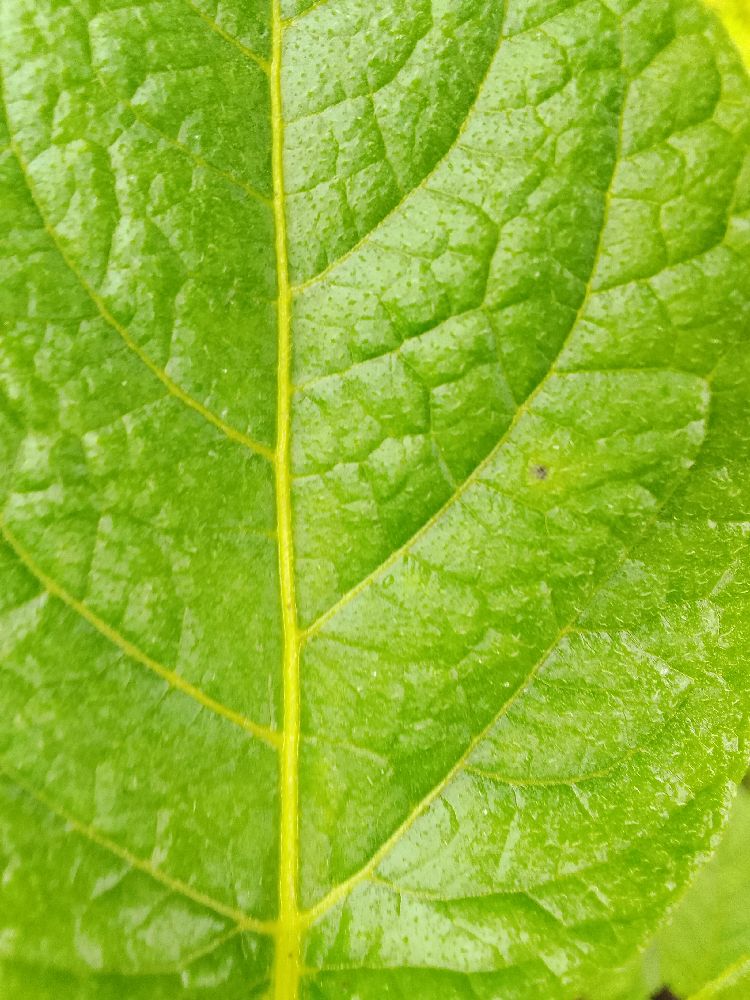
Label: Healthy